Charles-Louis-Félix Franchot

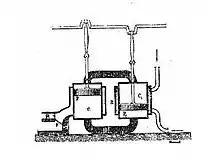
Nineteenth century diagram of Francholet's hot air engine.

In 1854 he invented a hot air engine similar to the earlier Stirling engine but with two double acting cylinders which minimized thermal loses.